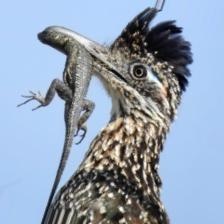
Species: ROADRUNNER
Scientific name: GEOCOCCYX